Steve Parish (photographer)

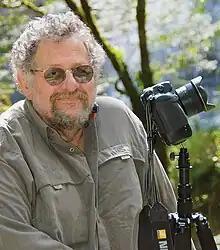
Portrait of Steve Parish — Australian photographer and publisher.

Steve Parish OAM is a photographer and publisher. Born in Great Britain in 1945, he is the founder of Steve Parish Publishing, which specialised in creating and publishing photographic information books on nature for adults and children, as well as travel books and souvenirs.